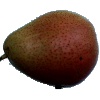
Label: Pear Forelle 1